Foreign relations of Libya under Muammar Gaddafi

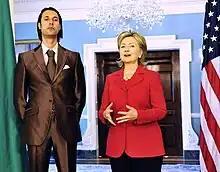
U.S. Secretary of State Hillary Clinton with Libyan National Security Adviser Mutassim Gaddafi in 2009

On 23 September 2009, Colonel Gaddafi addressed the 64th session of the UN General Assembly in New York, his first visit to the United States.